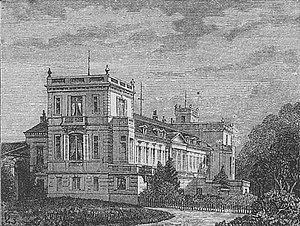
Illustration du Château Ducru-Beaucaillou dans l'ouvrage Bordeaux et ses vins (6ème édition) de Charles Cocks et Edouard Féret publié en 1893
Le château Ducru-Beaucaillou est un domaine viticole de 75 hectares, situé à Saint-Julien-Beychevelle en Gironde. En AOC saint-julien, il est classé deuxième grand cru au classement de 1855. En 2011, La Revue du vin de France le qualifie de super second.